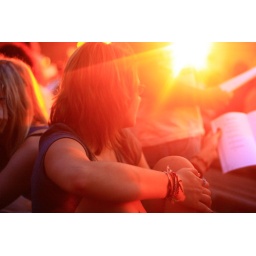
SOOC, sitting in the crowd at the 2010 youth song festival in the forest park in Riga